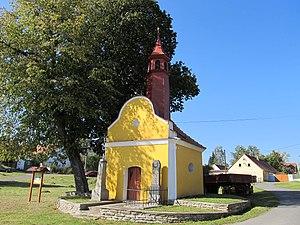
Hradešice est une commune du district de Klatovy, dans la région de Plzeň, en République tchèque. Sa population s'élevait à 423 habitants en 2017.